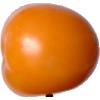
Label: Tomato Yellow 1